Carbonate ester

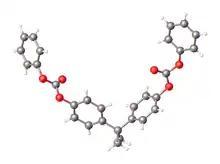
Structure of dicarbonate (PhOC(O)OCH)CMe derived from bis(phenol-A) and two equivalents of phenol.

Carbonate esters have planar OC(OC) cores, which confers rigidity. The unique O=C bond is short (1.173 Å in the depicted example), while the C–O bonds are more ether-like (the bond distances of 1.326 Å for the example depicted).